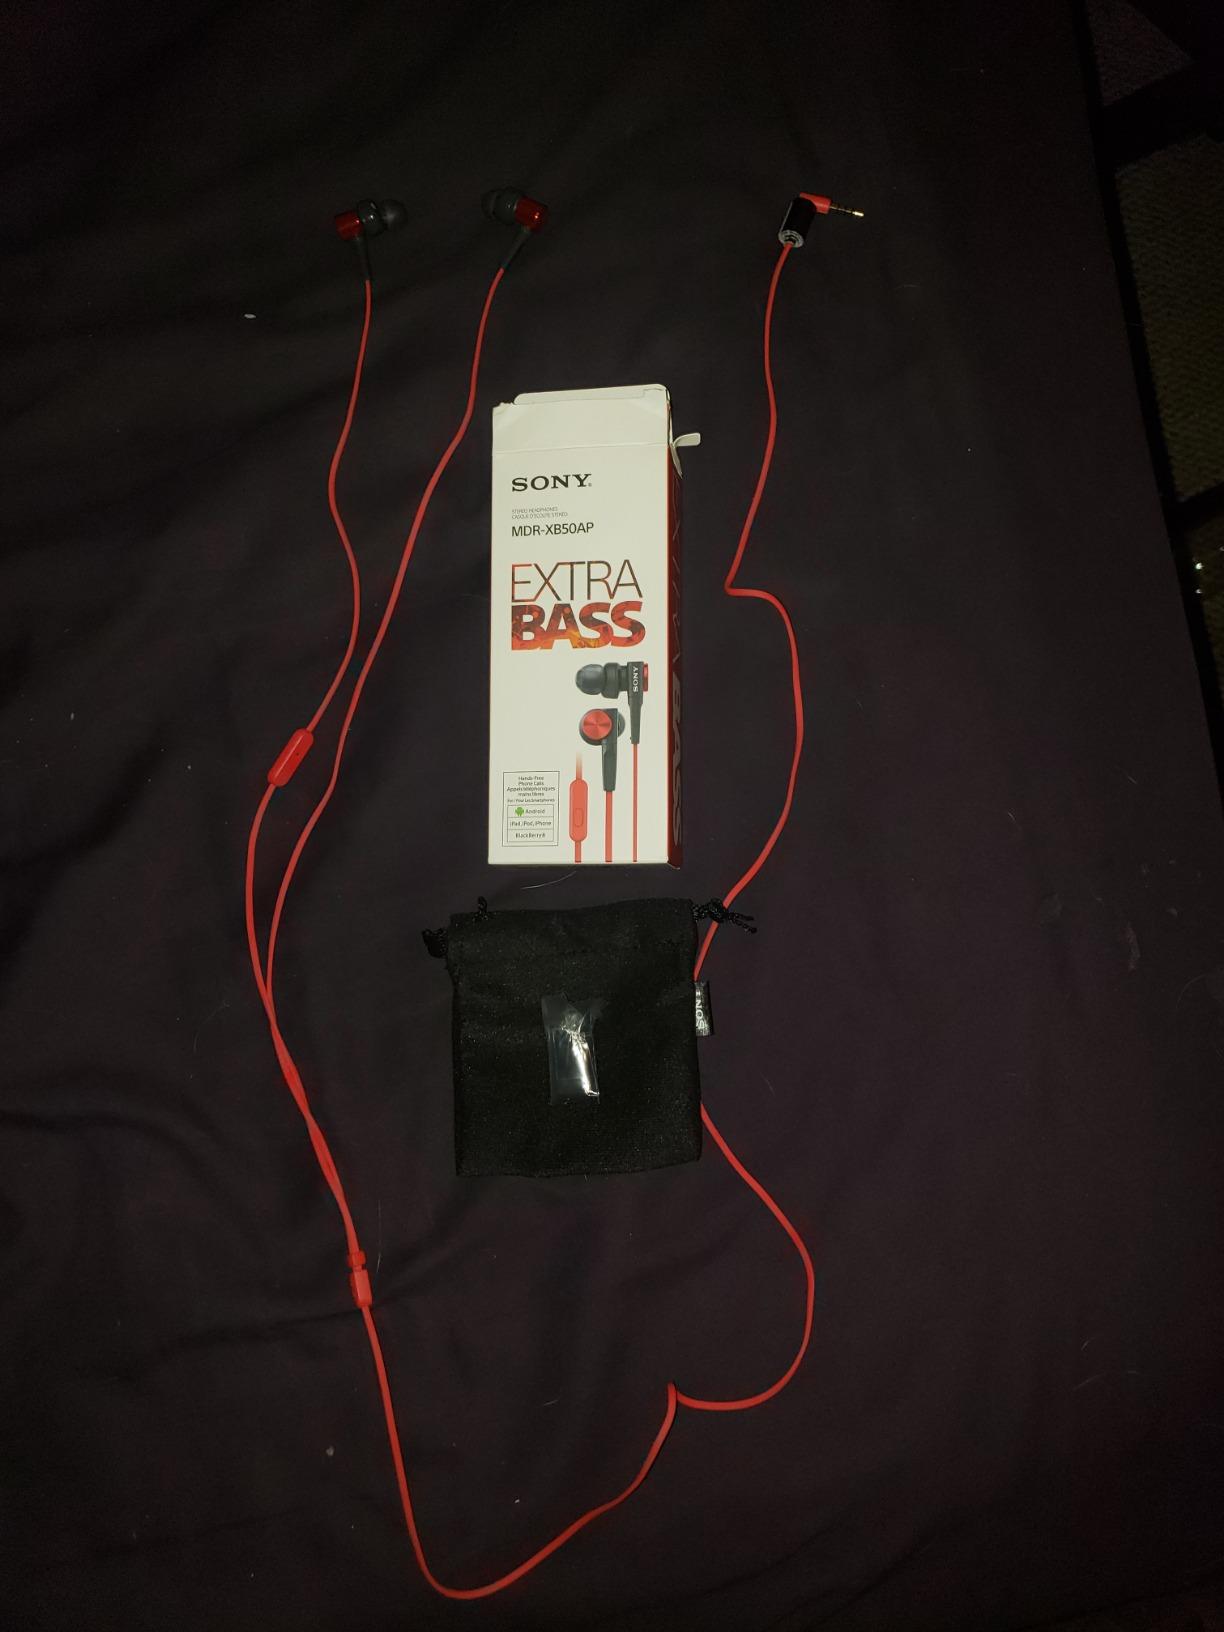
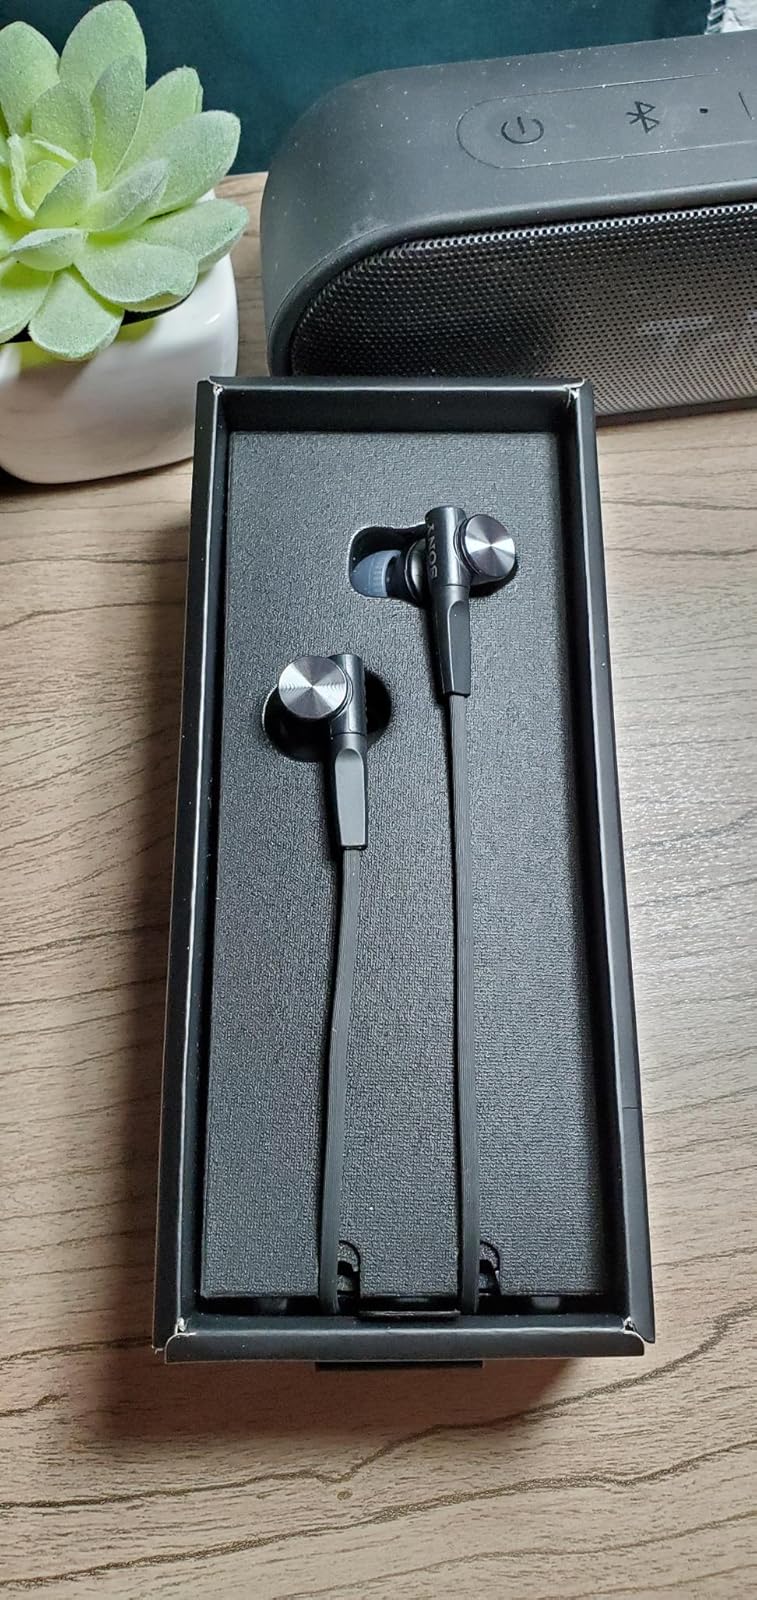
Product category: headphones
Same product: no